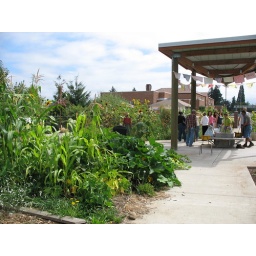
PSU Capstone class delivered butterfly boxes to this community garden in NE Portland